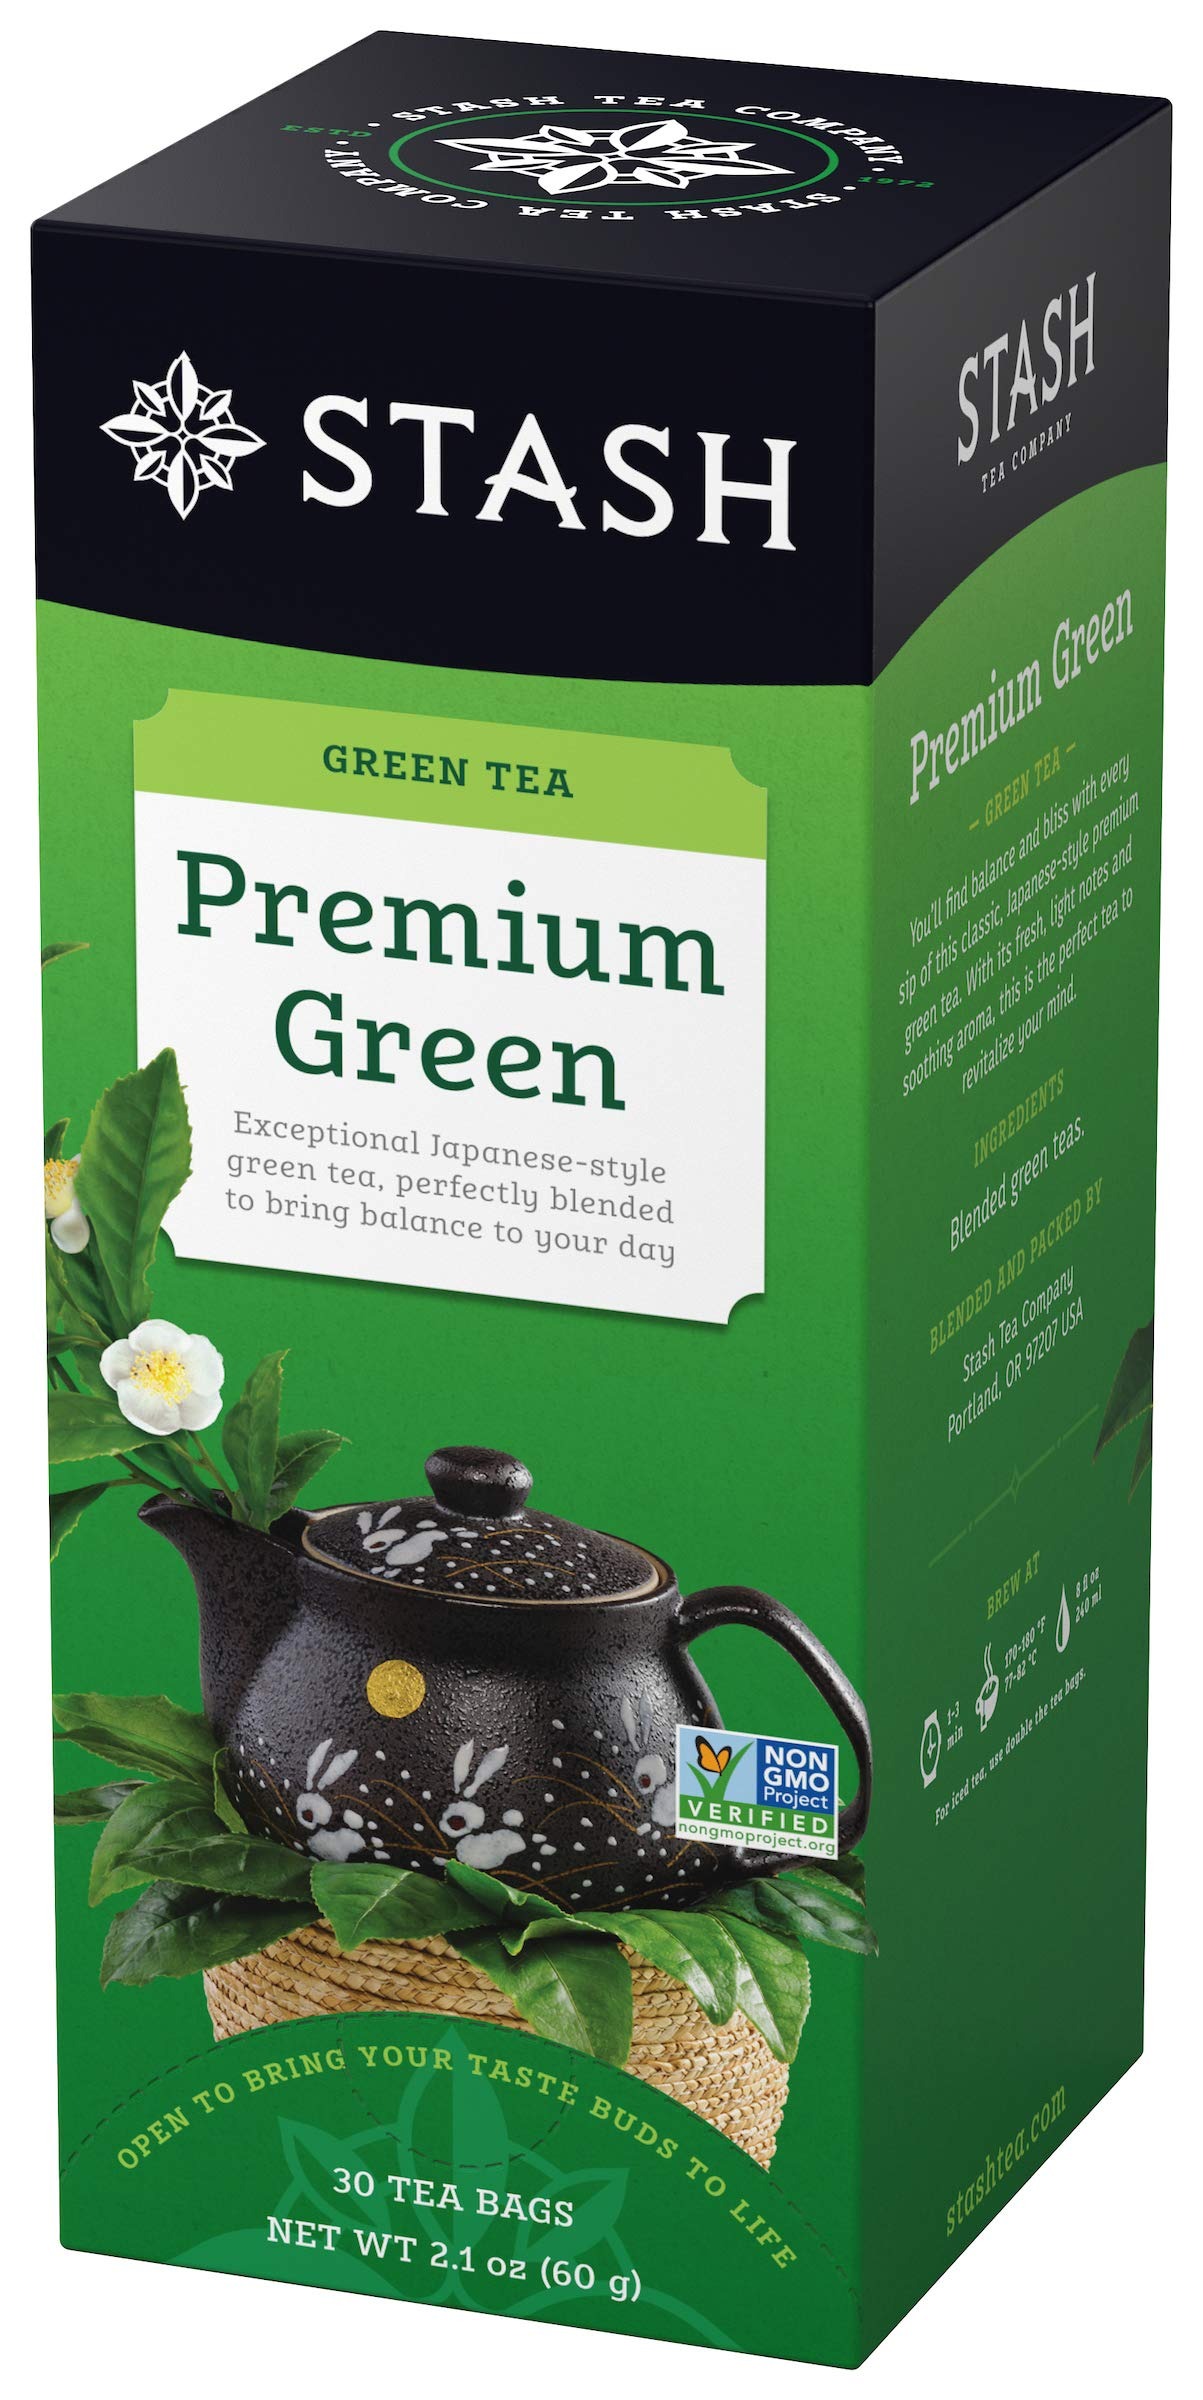
Item Name: Stash Tea Premium Green Tea, 6 Boxes of 30 Tea Bags Each (180 Tea Bags Total)
Bullet Point 1: Premium Green Tea: We grow our green tea in our own tea garden and process it using the Japanese Green Tea steaming method; This traditional premium tea brews up a high quality bright golden green cup
Bullet Point 2: Incomparable Quality: From herbal, black, and green to white, or oolong, our premium tea bags are packaged in stay fresh foil wrappers to deliver a high quality cup , from morning chai to bedtime chamomile
Bullet Point 3: Find Your Flavor: With over 250 teas to choose from including loose leaf, iced tea, green tea, decaffeinated black tea, chai, herbal teas and more, you're sure to find your next favorite with Stash
Bullet Point 4: Proud To Be a B Corp: We believe diversity and boldness should be in our community and society, as well as in our cup; As a certified B Corp we act in the best interests of our people, partners, and planet
Bullet Point 5: Stash Tea: Brought to life in 1972 by 2 Portland hippies, we believe that tea is an opportunity to excite the senses and surprise your taste buds with a diverse range of bold flavors
Value: 180.0
Unit: count

Price: 4.99